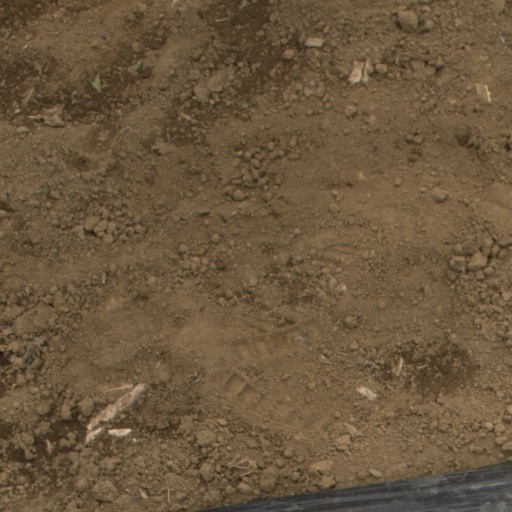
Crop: Jerusalem artichoke